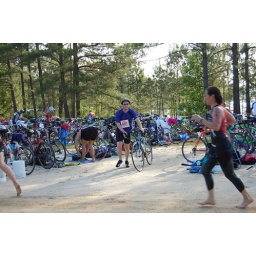
Looking giddy - and with sand in my socks and shoes - I head off with the bike.